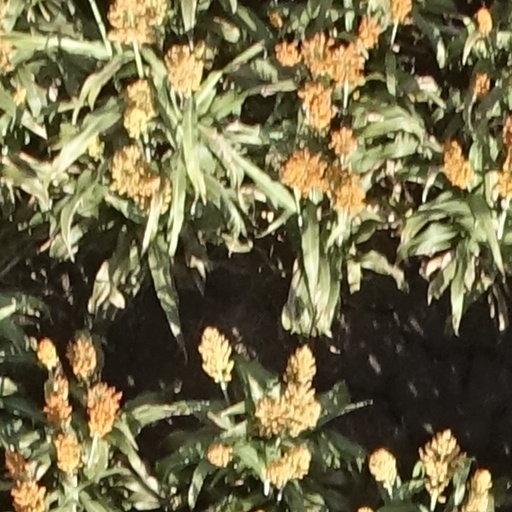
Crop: sorghum